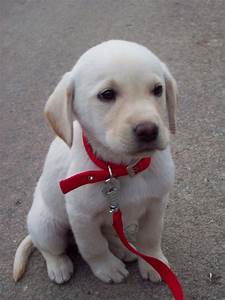
Label: cane